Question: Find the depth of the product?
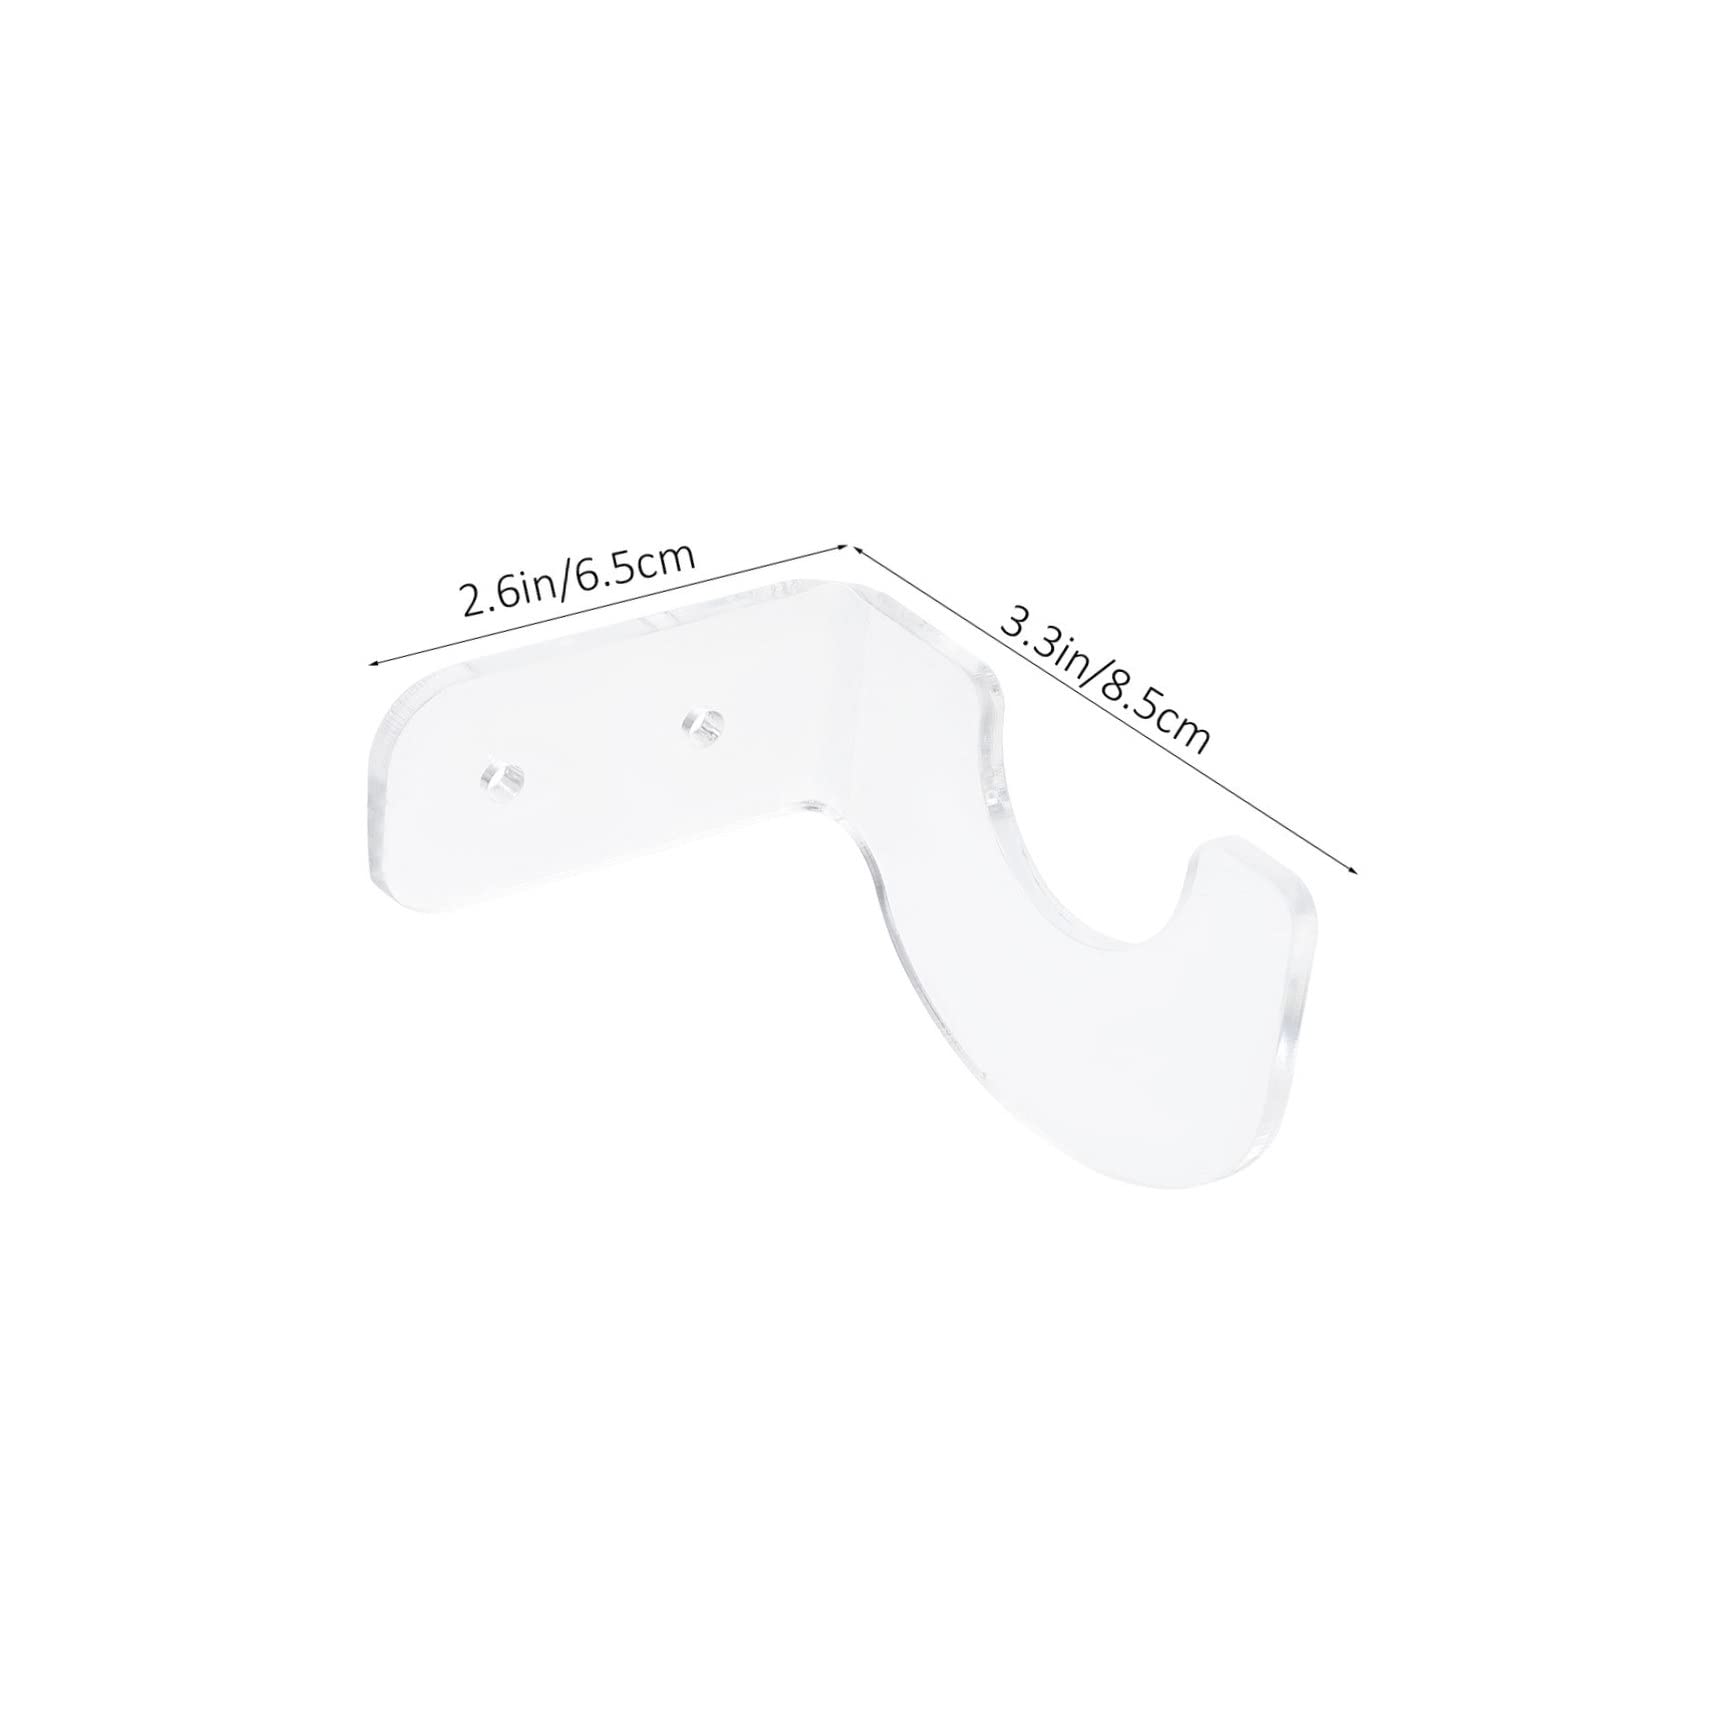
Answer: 8.5 centimetre